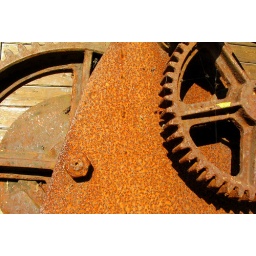
On the side of a building on the beach in Normandie.